Labour Party leadership of Ed Miliband

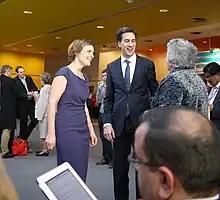
Miliband with his wife Justine at the 2011 Labour Party Conference

On 30 March 2015, a general election was called for 7 May. Miliband began his campaign by launching a "manifesto for business", stating that only by voting Labour would the UK's position within the European Union be secure. Miliband subsequently unveiled five pledges at a rally in Birmingham which would form the focus of a future Labour government, specifically identifying policies on deficit reduction, living standards, the NHS, immigration controls and tuition fees. He included an additional pledge on housing and rent on 27 April. On 14 April, Labour launched its full manifesto, which Miliband said was fully funded and would require no additional borrowing. During this time an online campaign began known as Milifandom.